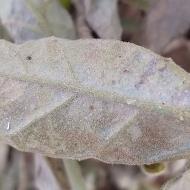
Crop: Tomato
Condition: mite-d